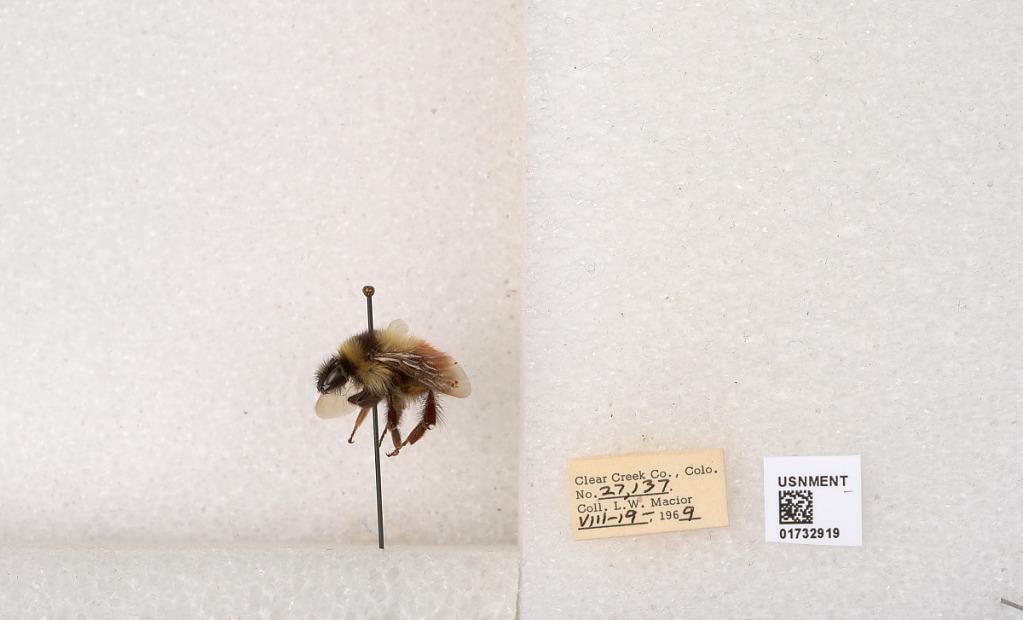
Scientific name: Bombus (Pyrobombus) sylvicola Kirby
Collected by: L. Macior
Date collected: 1969-8-19
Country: United States
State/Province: Colorado
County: Clear Creek
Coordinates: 39.7006, -105.694